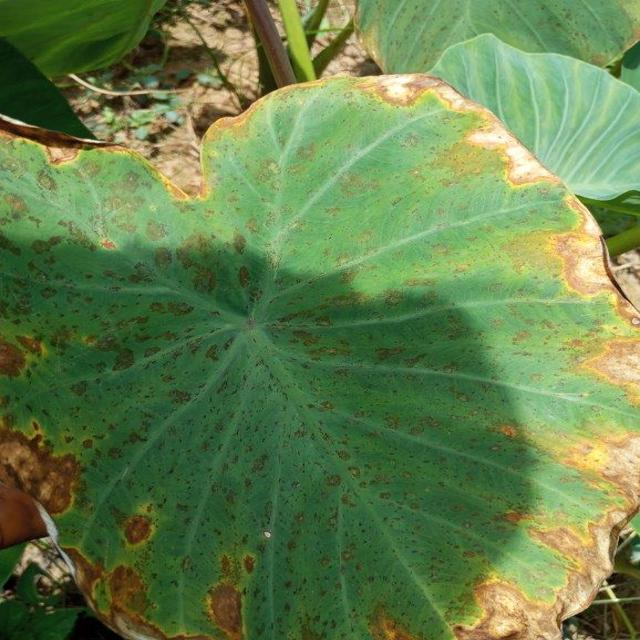
Label: Mid_Blight